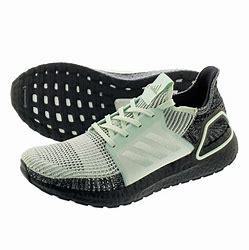
Brand: Adidas
Model: Ultraboost 19